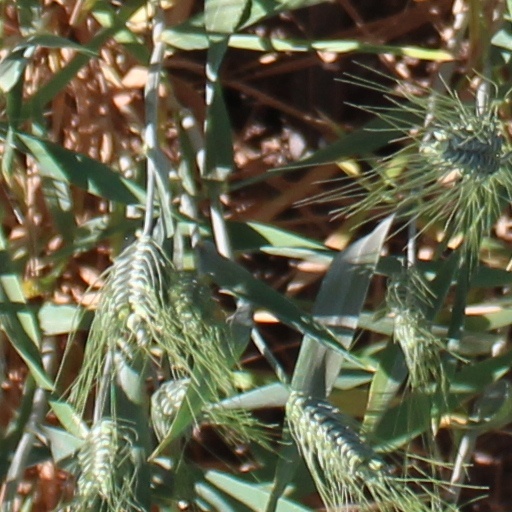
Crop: wheat